Iron Ring

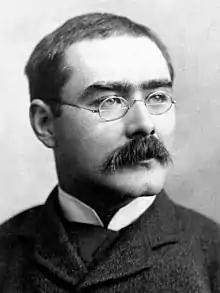
Rudyard Kipling authored the Ritual of the Calling of an Engineer in 1922, at the request of Haultain.

The Ritual of the Calling of an Engineer is the ceremony where graduating engineers participate in the "calling," and receive their Iron Rings. The ritual is intended to invoke the moral, ethical and professional commitment of an engineer, with the ring provided as a reminder of this obligation. The ceremonies are private affairs with no publicity. Invitations to attend are extended to local engineering alumni and professional engineers by those who are scheduled to participate. Some universities extend an invitation to witness the ceremony to anyone in the engineering profession; however, engineers that have not undergone the ritual are not permitted to participate in it. Some graduating engineers choose to receive a ring passed on from a relative or mentor, giving the ceremony a personal touch.